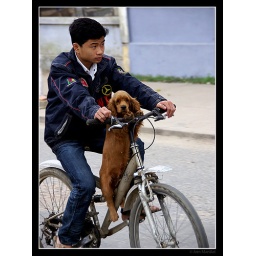
A boy and a dog biking in Hoi An, Vietnam